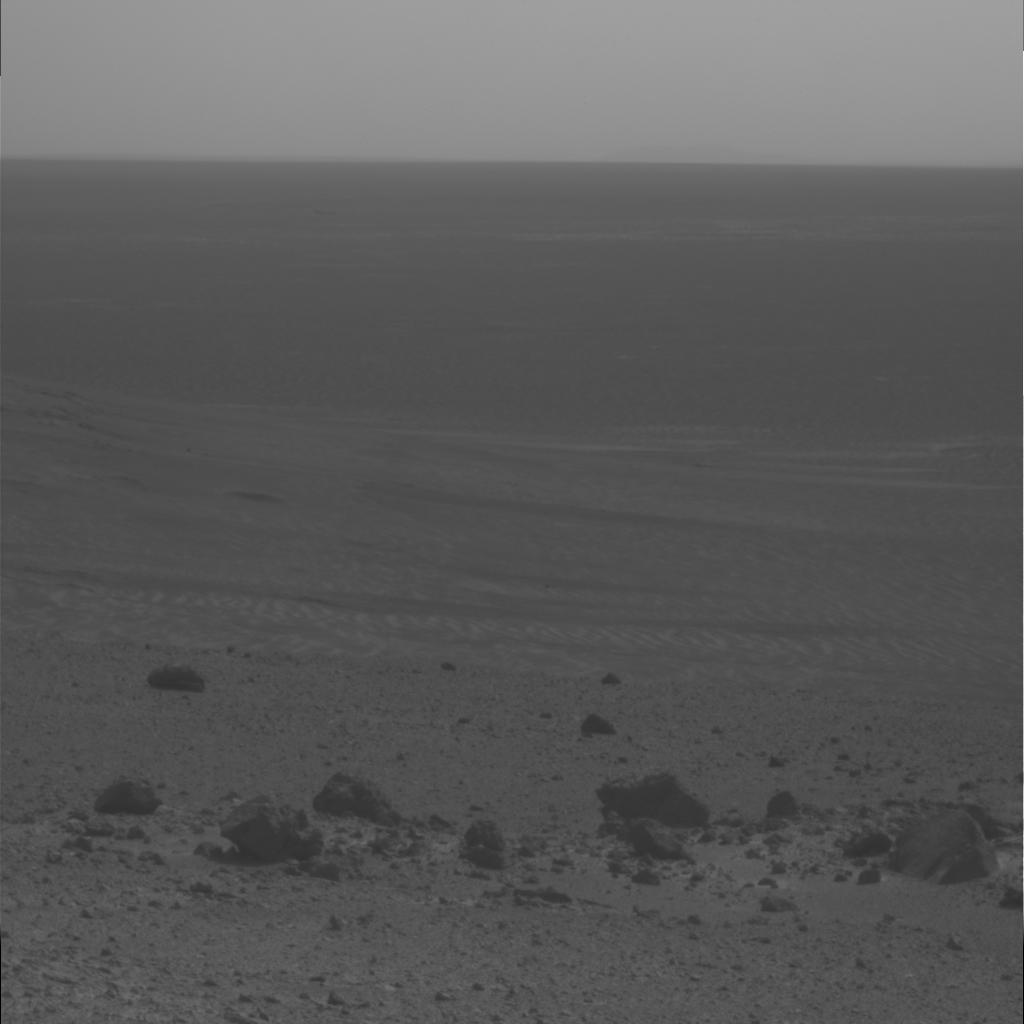
Surface features visible: Float Rocks, Clasts, Dunes/Ripples, Soil, Distant Vista, Sky